Multivibrator

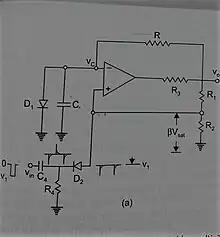
monostable multivibrator using op-amp

We are taking values of R, C and β such that we get a symmetrical square wave. Thus, we get "T1" = "T2" and total time period "T" = "T1" + "T2". So, the time period of the square wave generated at the output is: